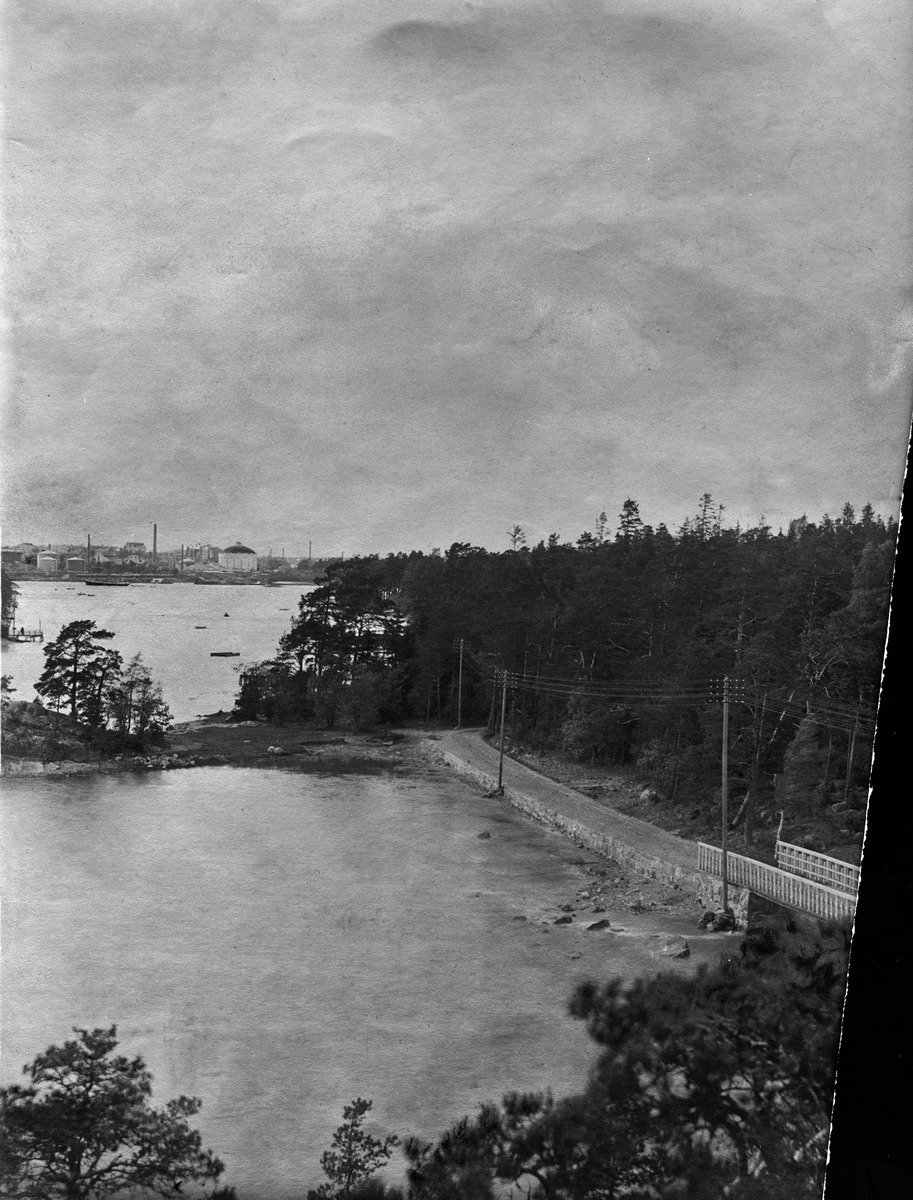
Näkymä merelle johtaja Granfeltin villasta
sisällön kuvaus: Näkymä merelle johtaja Granfeltin villasta. Edessä oik. Kluuvin lahden ylittävä silta, rannassa kulkeva tie on Silversundsvägen (= Hopeasalmentie, suom. nimi v:sta 1958). Tieltä on yhteys vasemmalle Valaan luodolle. Luodon takana Kulosaaren ja

Mustikkamaan välinen Silversundet, Hopeasalmi. Takana Kulosaaren ja Sörnäisten välinen Norsörssundet (=Kuorekarinsalmi).   Johtaja Allan Granfeltin

villa,

Etelä Rantatie  (= Armas Lindgrenin tie

1 - Granfeltintie 5). mustavalkoinen
Kuvaaja: Nassokin, A., valokuvaaja
Ajankohta: kuvausaika 1910 -luku, alkupuoli?
Paikka: Suomi, Uusimaa, Helsinki, Kulosaari Helsinki, Armas Lindgrenin tie 1. Granfeltintie 5
Aiheet: ilmakuvat, saaret, luodot, rannat, vesialueet, meret, tiet, sähköpylväät, sillat, metsät